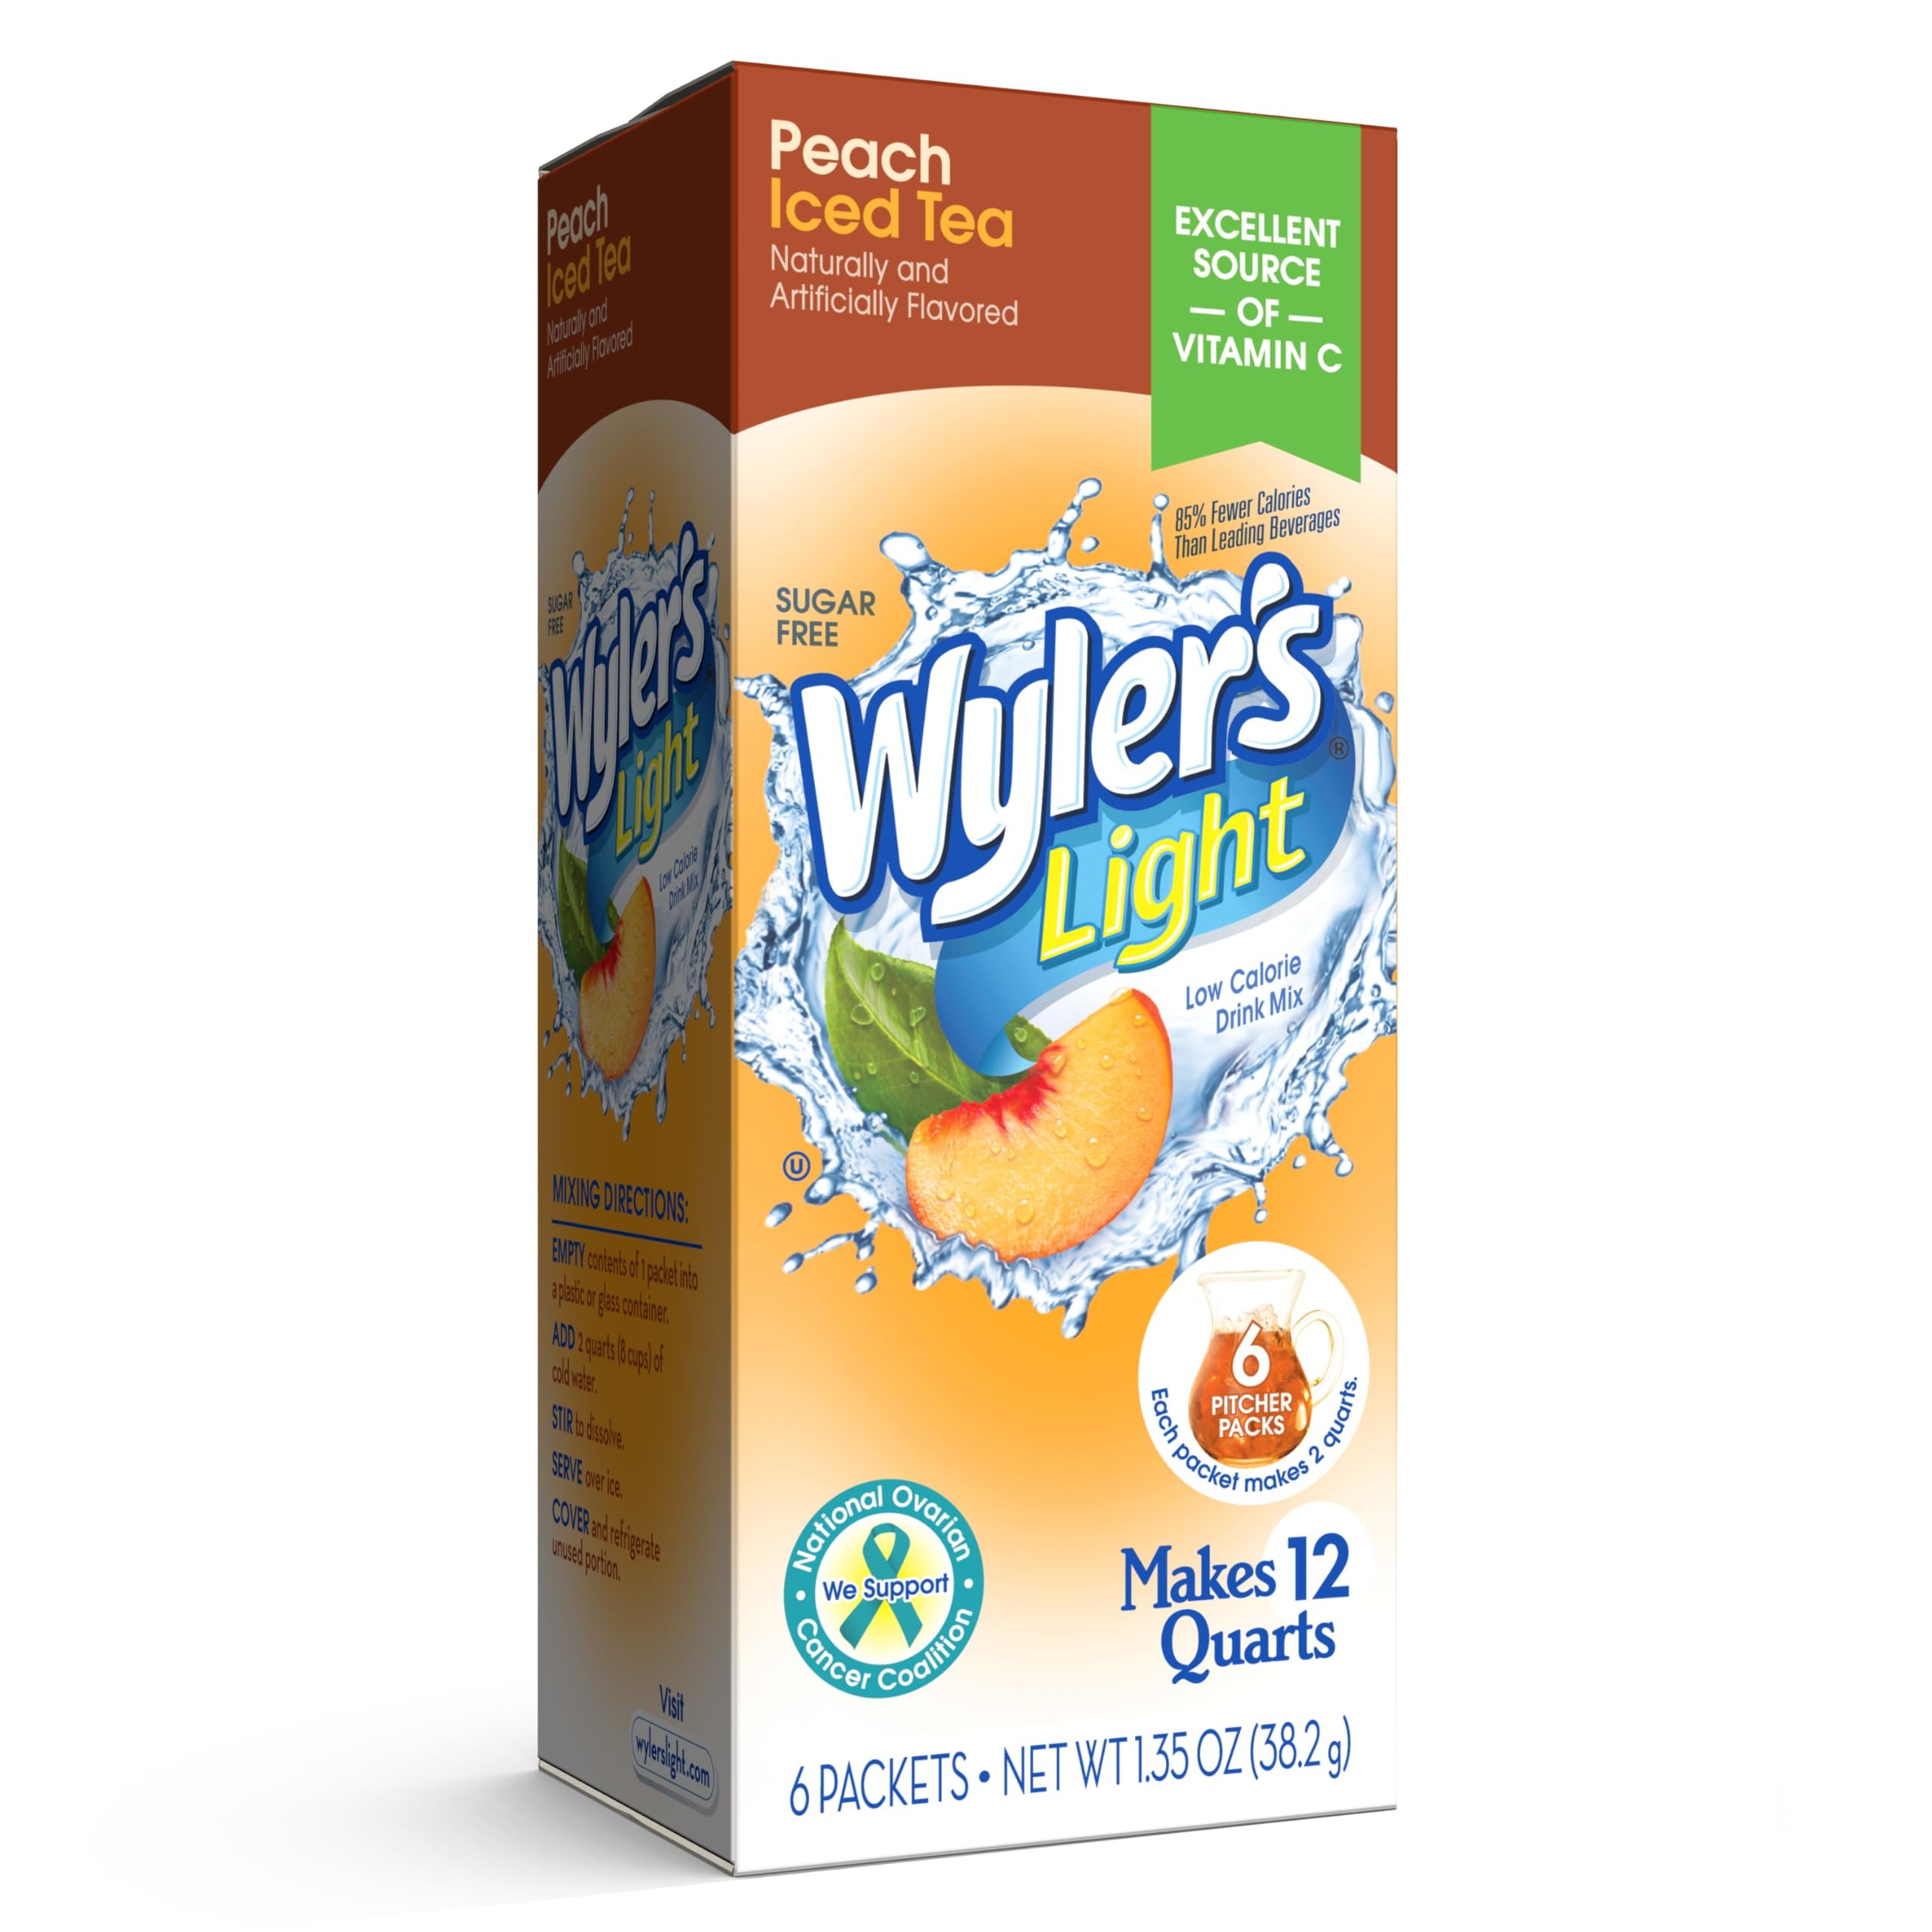
Item Name: Wyler's Light Pitcher Packs, Water Drink Mix,Peach Iced Tea,6 Pitcher Packets
Bullet Point 1: MAKES 6 QUARTS: Each case contains 6 boxes of Wyler’s Light drink mix, each making 12 quarts of Wyler’s Light water enhancer - giving you a total of 6 refreshing quarts of Wyler's Light!
Bullet Point 2: A HEALTHIER CHOICE: Wyler’s Light 12 Quart Pitcher Packs are sugar free and have only 5 calories per serving, 85% fewer than leading beverages.
Bullet Point 3: EXCELLENT SOURCE OF VITAMIN C: Get a dose of your daily nutrients while enjoying a fantastic fruit flavor.
Bullet Point 4: QUICK AND CONVENIENT: Just add water and mix! Easy to put together for yourself or for large parties & gatherings.
Bullet Point 5: NEW PACKAGING: Our Wyler's Light Pitcher Packs are now made with recyclable carton packaging
Value: 1.35
Unit: Ounce

Price: 5.88